Jake Schreier

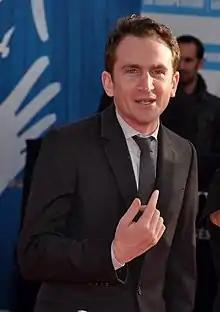
Schreier at the Deauville American Film Festival in 2012

Jacob Stacey Schreier (born September 29, 1981) is an American director. He was a founding member of Waverly Films, a Brooklyn-based filmmaking collective, and joined Park Pictures in 2006, releasing his first feature film "Robot & Frank" in 2012. In 2015, he released "Paper Towns", an adaptation of the 2008 novel of the same name by John Green, and directed the 2025 Marvel Studios superhero film "Thunderbolts*".